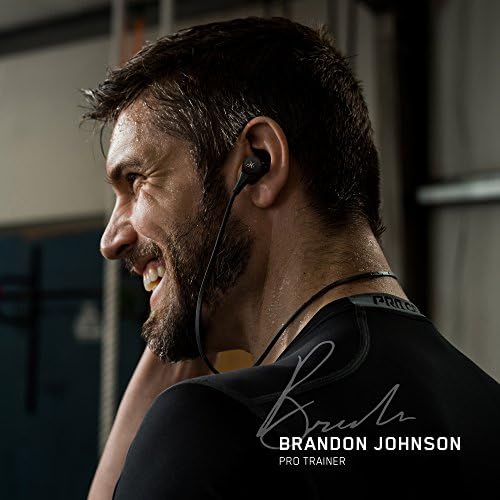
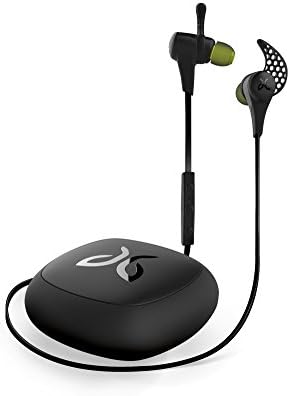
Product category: headphones
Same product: yes